Ayam Kampong

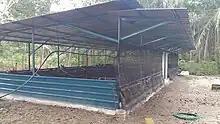
An Ayam Kampong rearing shed in Johor, Malaysia.

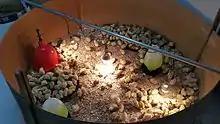
Day-old Ayam Kampong chicks.

Traditionally Ayam Kampong have been raised by most of the rural population of Indonesia and they represent an important source of meat and eggs. However, due to their low production, Ayam Kampong are not able to provide consumption on a daily basis. Nevertheless, they are traditionally consumed on most family occasions and celebrations.